Heliothis punctifera

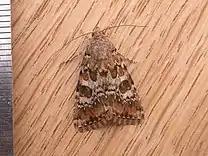
Adult moth

It is found primarily in arid inland desert regions, however, it is not restricted to this environment and is found across all states of Australia.